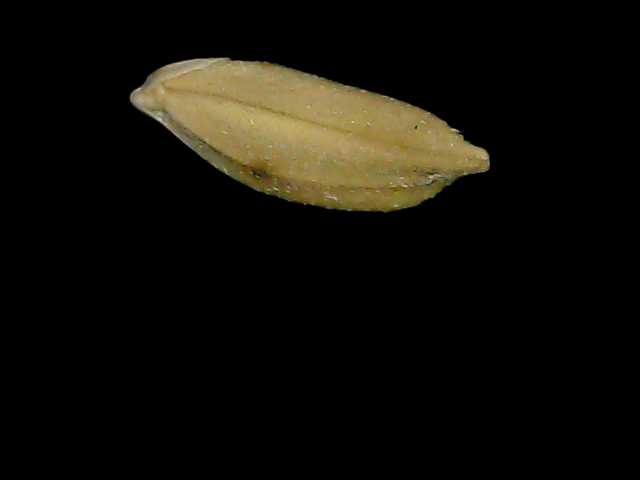
Rice variety: Bd76